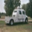
Label: truck